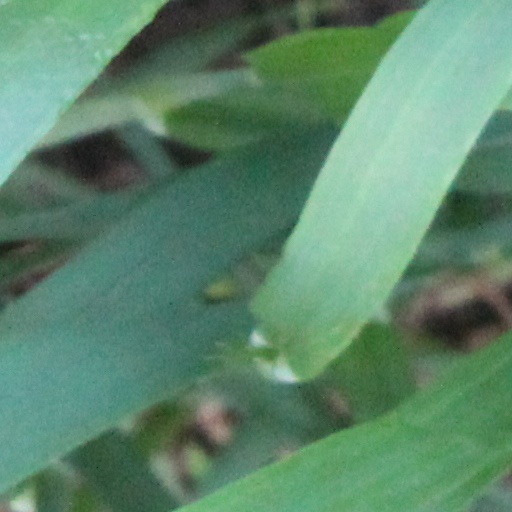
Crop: wheat